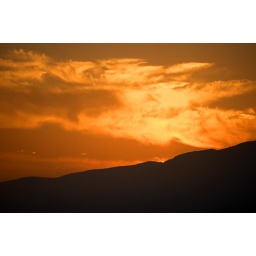
Flaming sky over beachside mountain range in Malibu, CA